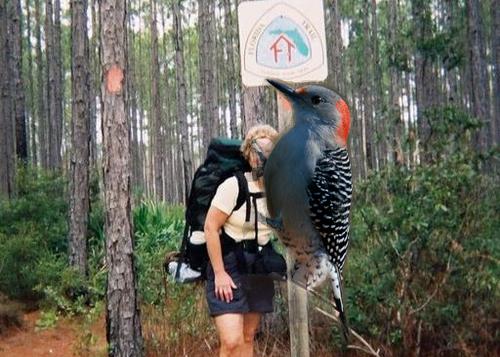
Bird species: Red_bellied_Woodpecker
Bird type: landbird
Background: land